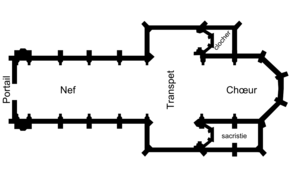
Plan de l'église Saint-Didier de Voreppe (commune de Voreppe, Isère, France)
L'église Saint-Didier de Voreppe est une église située à Voreppe, dans le département de l'Isère, en France.